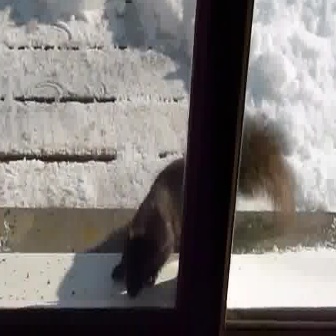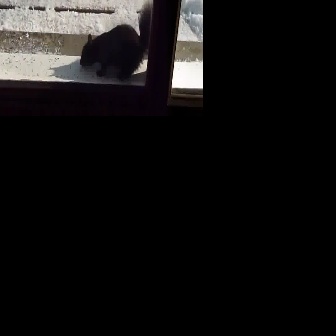
  Please identify the target specified by the bounding box [110,107,298,295] in the first image and locate it in the second image. Return the coordinates in [x_min,y_min,x_max,y_max] format.
Answer: [78,1,155,79]